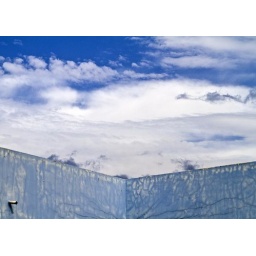
The roof of the tea factory looked pretty neat against the blue sky. I bumped the contrast up a bunch.